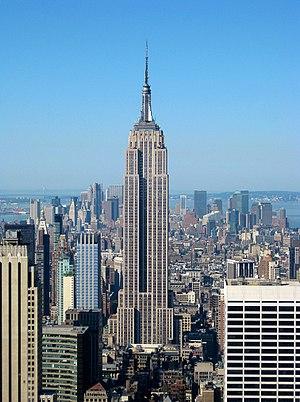
Manhattan est l'un des cinq arrondissements de New York, les quatre autres étant le Bronx, Queens, Brooklyn et Staten Island. Il correspond en majeure partie à l'île de Manhattan, d'une superficie de 58,8 km², entourée par le fleuve Hudson à l'ouest, l'Upper New York Bay au sud, l'East River à l'est et la Harlem River au nord.
L’Empire State Building est un gratte-ciel de style Art déco situé dans l'arrondissement de Manhattan, à New York. Il est situé dans le quartier de Midtown au 350 de la 5ᵉ Avenue, entre les 33ᵉ et 34ᵉ rues. Inauguré le 1ᵉʳ mai 1931, il mesure 381 mètres et compte 102 étages.
La pierre naturelle, autrefois appelée pierre à bâtir, est un matériau de construction constitué de la roche d'où elle est extraite. Elle se distingue des produits manufacturés tels les blocs de béton ou les briques d'argile, qui sont appelés pierre artificielle.